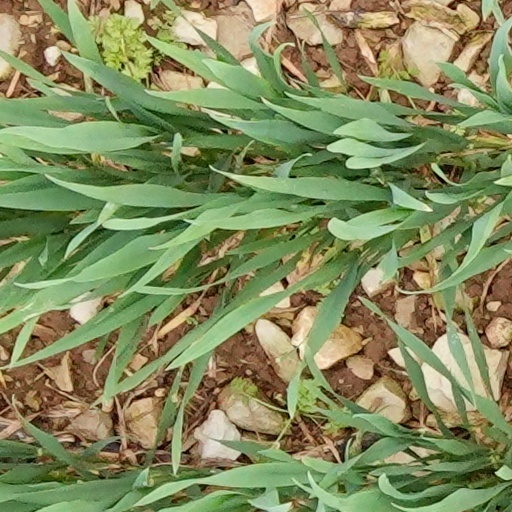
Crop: wheat